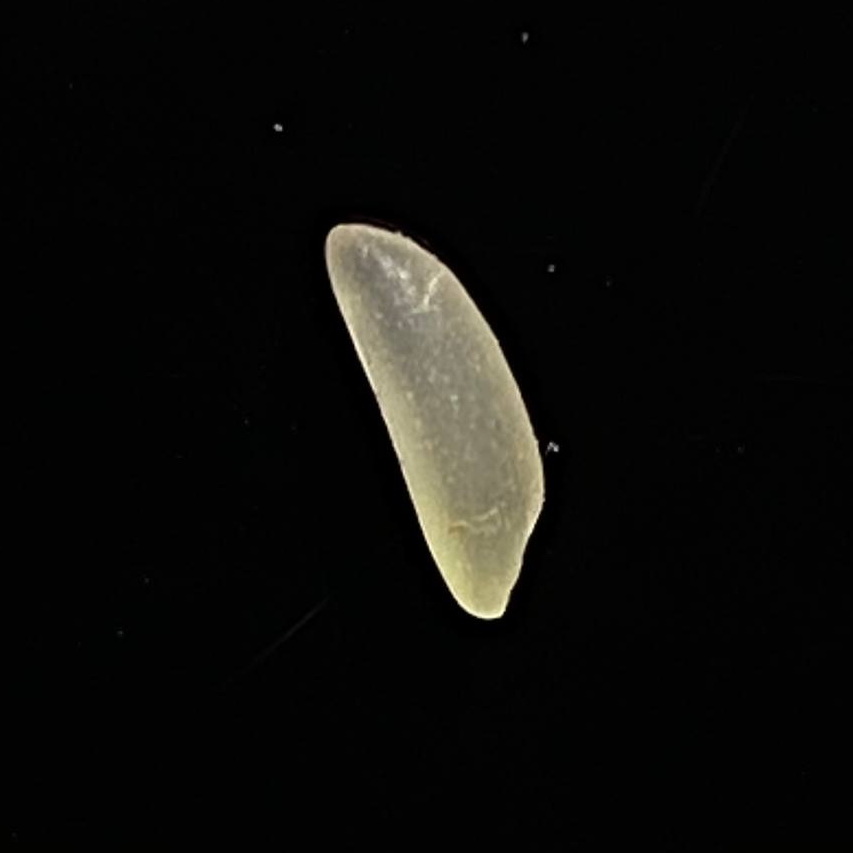
Rice variety: Katarivog